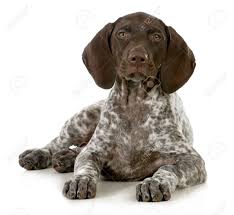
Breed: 211-n000059-German_short_haired_pointer